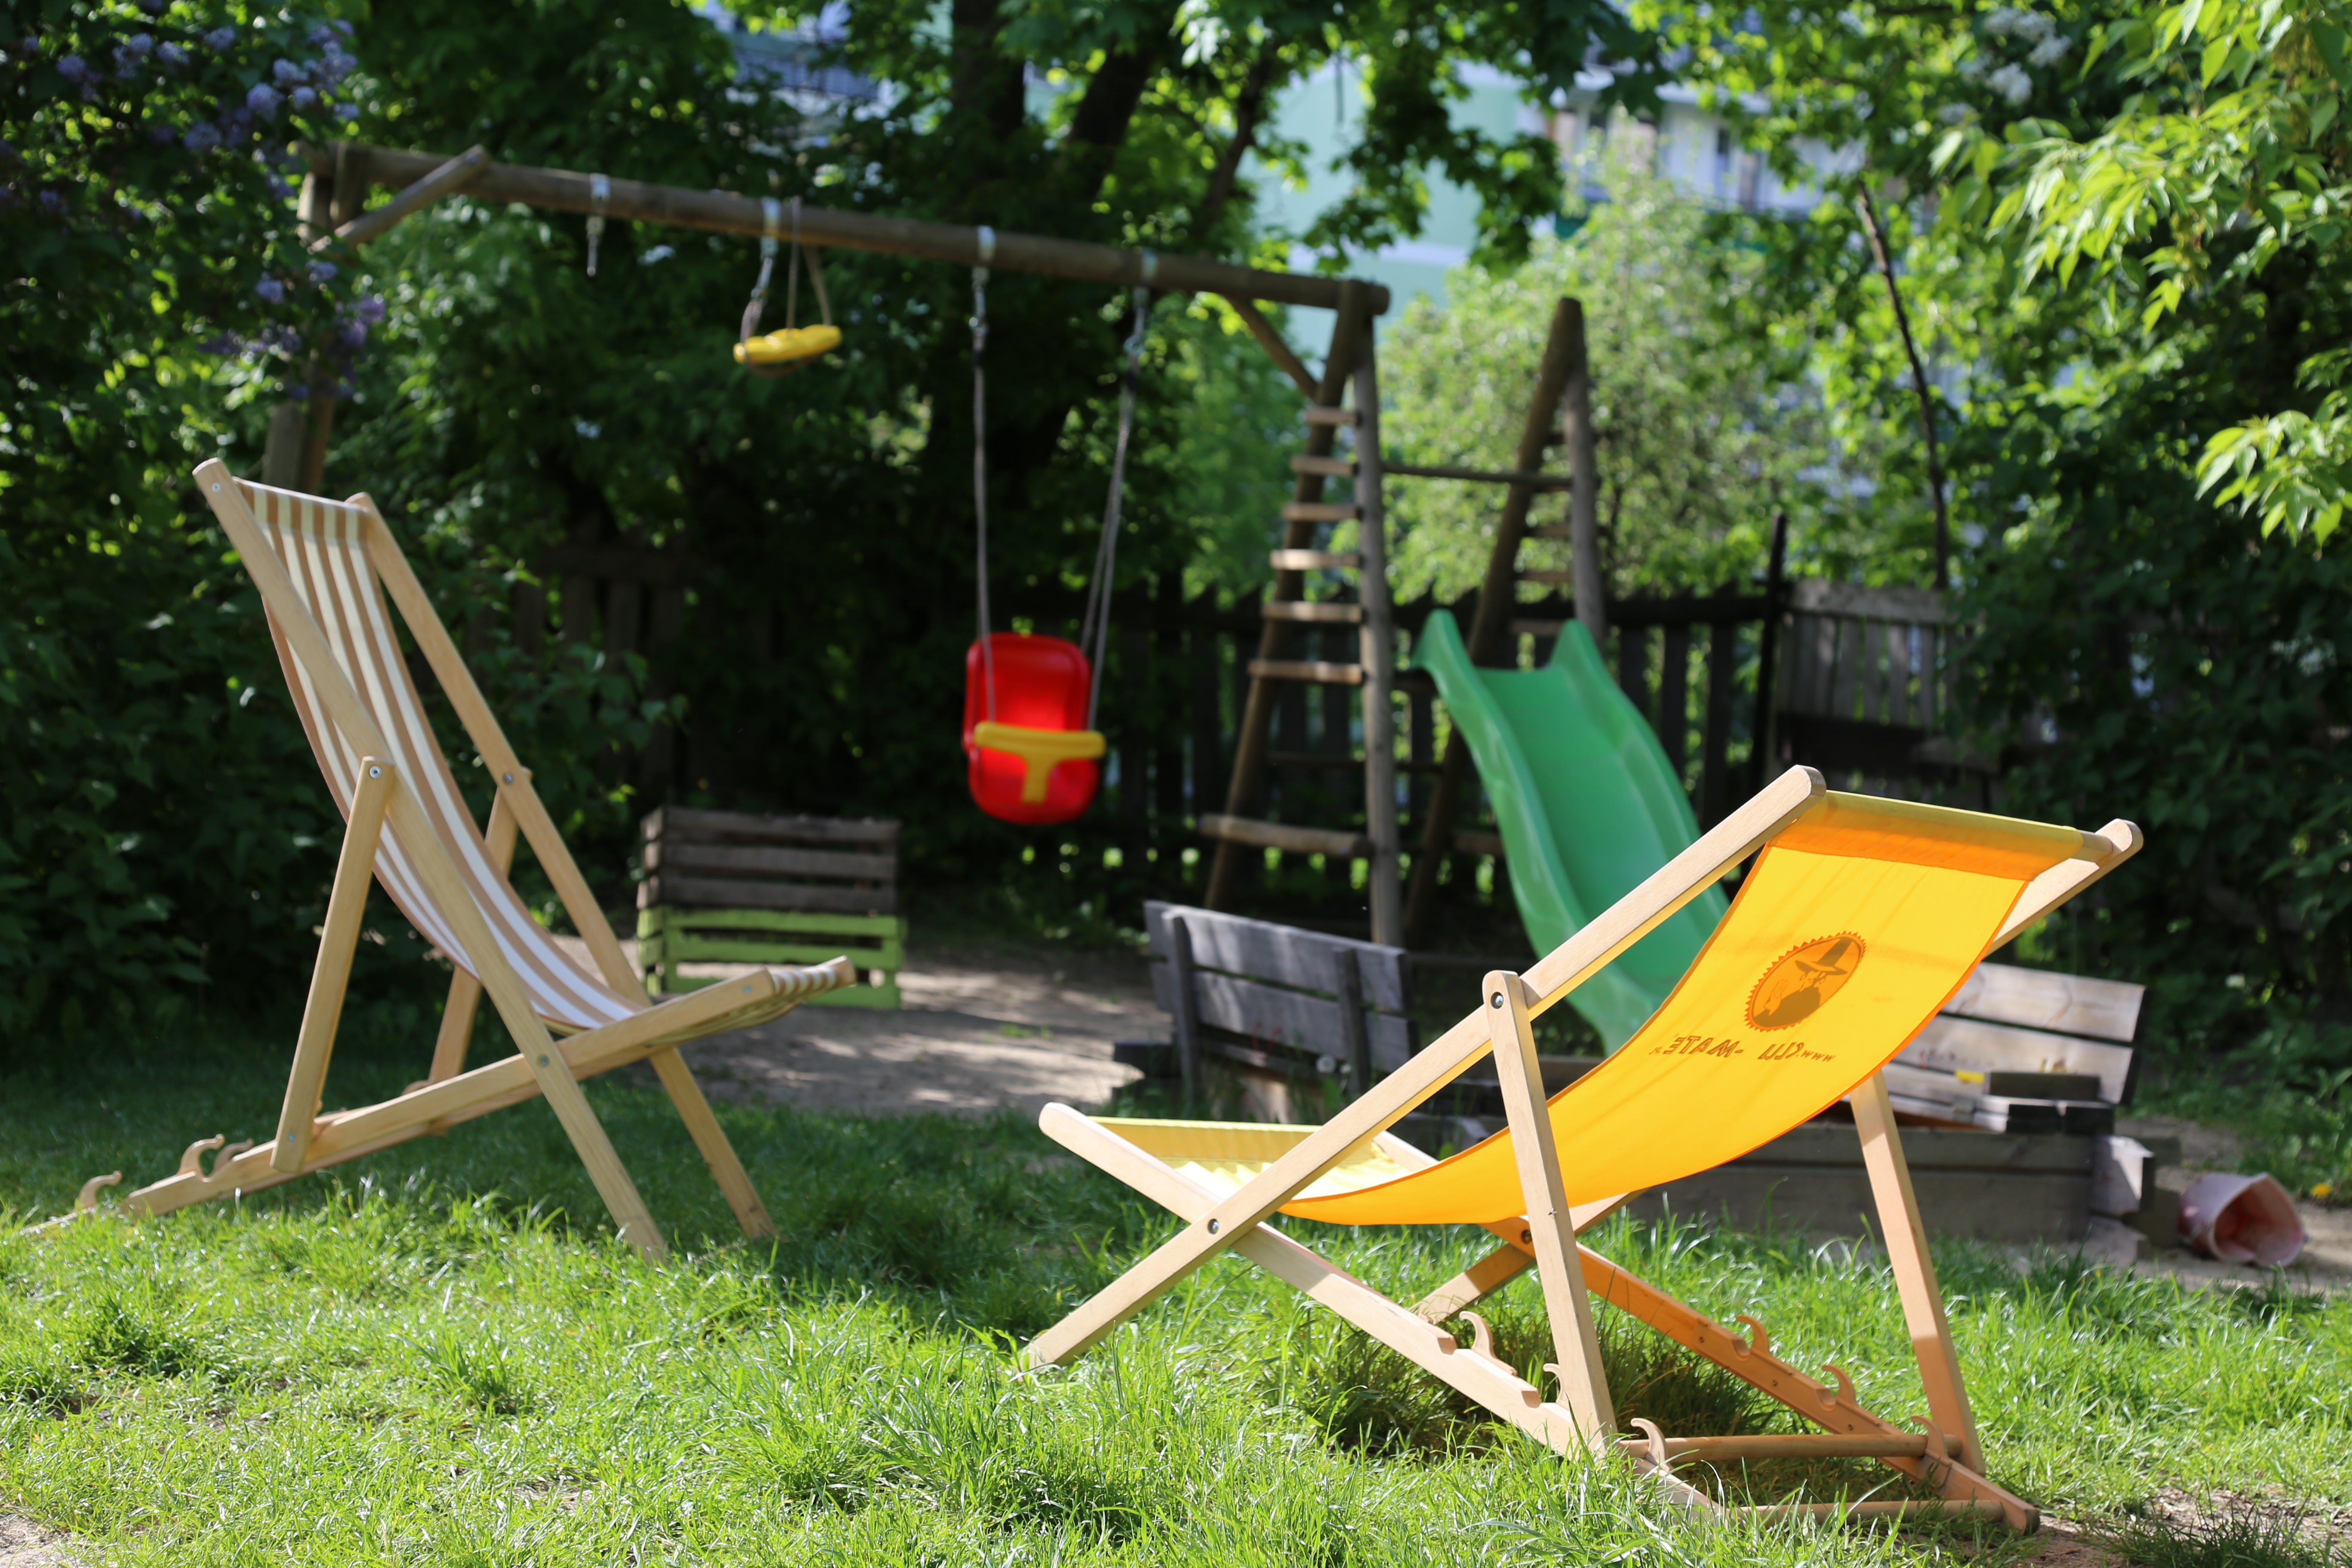
lawn, play, summer, vehicle, backyard, playground, sunbed, outdoor play equipment